Gordie Sampson

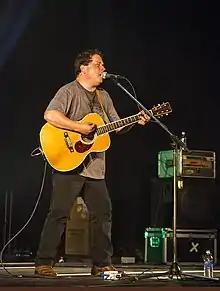
Sampson performs at the Granville Green concert series in Port Hawkesbury, Nova Scotia in 2015

Gordon Francis Sampson (born July 30, 1971) is a Canadian singer-songwriter and producer from Big Pond, Nova Scotia.